Waelder, Texas

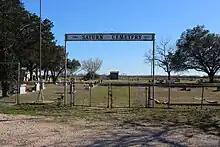
A cemetery near town

According to the United States Census Bureau, the town has a total area of , of which is land and 0.78% is water.